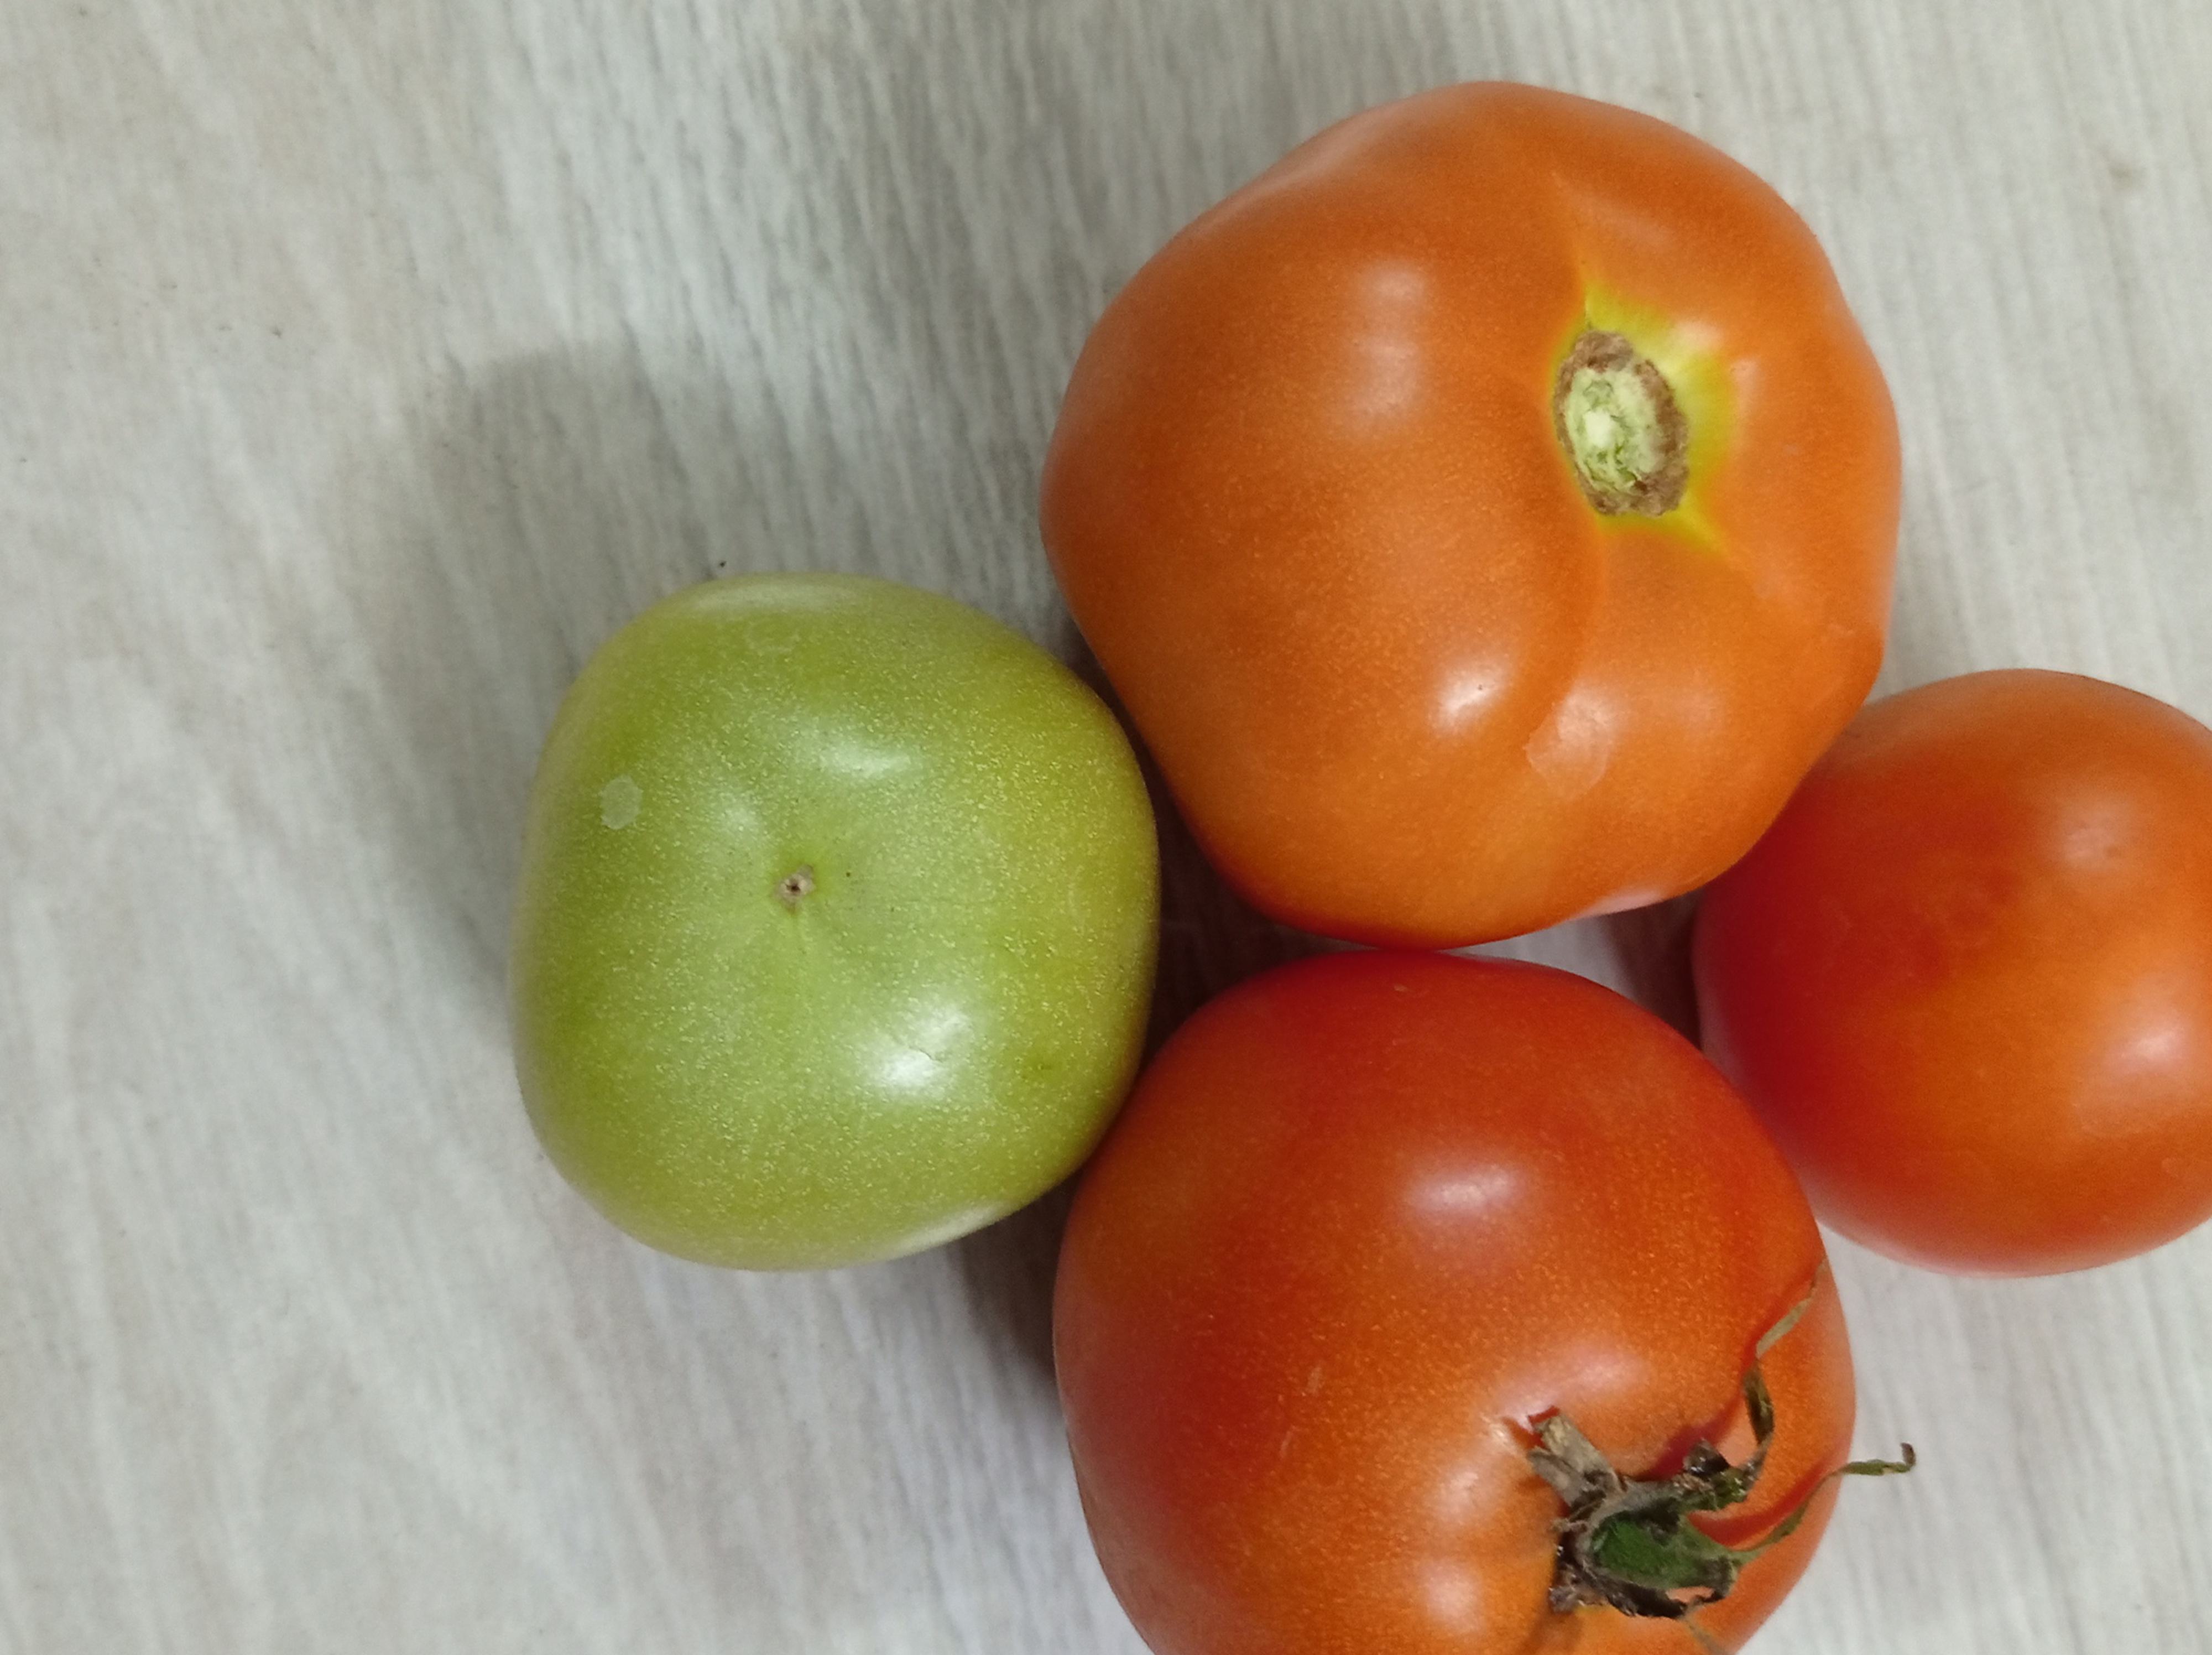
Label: Fresh